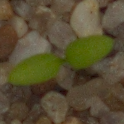
Label: common_chickweed